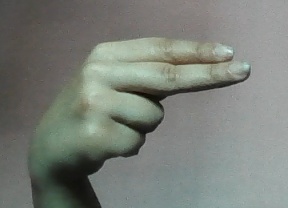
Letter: ain